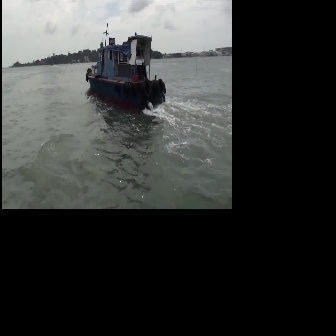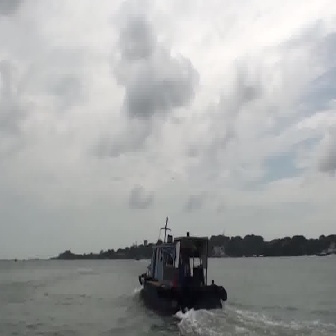
  Please identify the target specified by the bounding box [85,32,166,112] in the first image and locate it in the second image. Return the coordinates in [x_min,y_min,x_max,y_max] format.
Answer: [138,231,226,318]